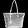
Label: Bag